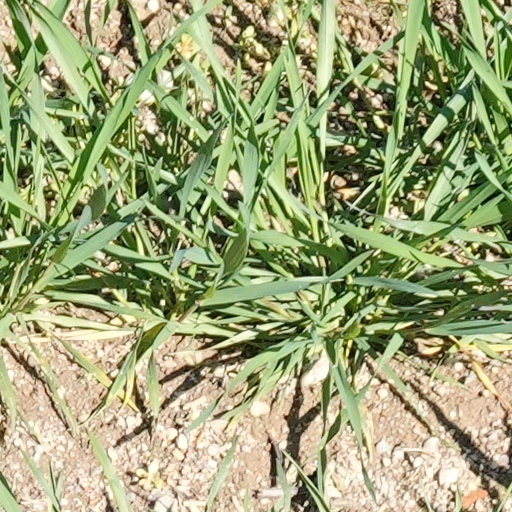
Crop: wheat